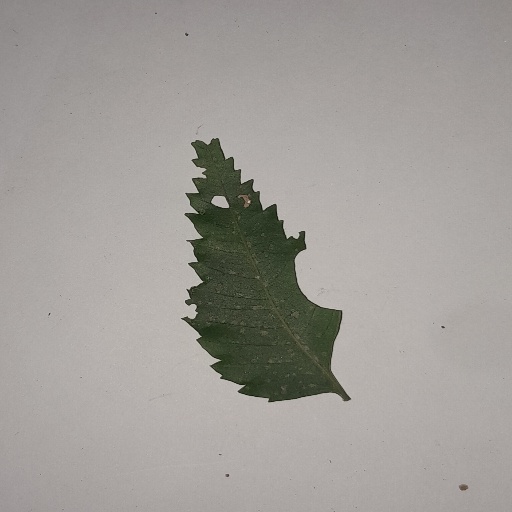
Species: Neem
Leaf condition: Shot Hole Leaf